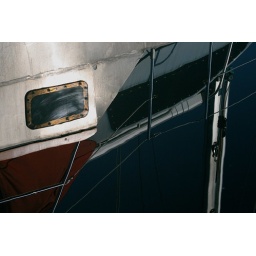
i loved how this uber hip aluminum boat looked reflected in the water with today's stunning sunlight.